Fleisch (film)

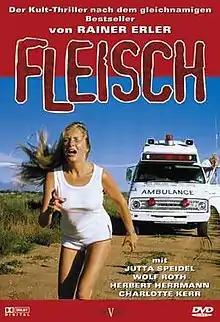
DVD cover

Fleisch (international title: Spare Parts) is a German television horror film directed by Rainer Erler. Released in 1979, the film focuses on organ trafficking. "Fleisch" has been recognized as a cult film.